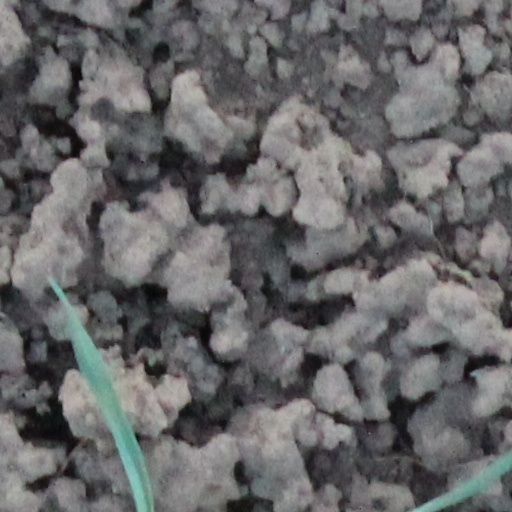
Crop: wheat